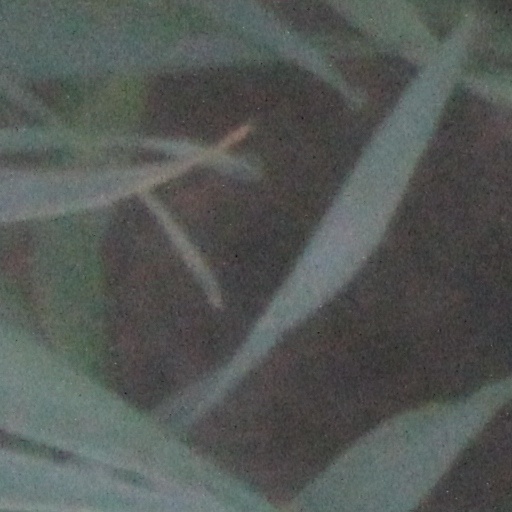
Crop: wheat